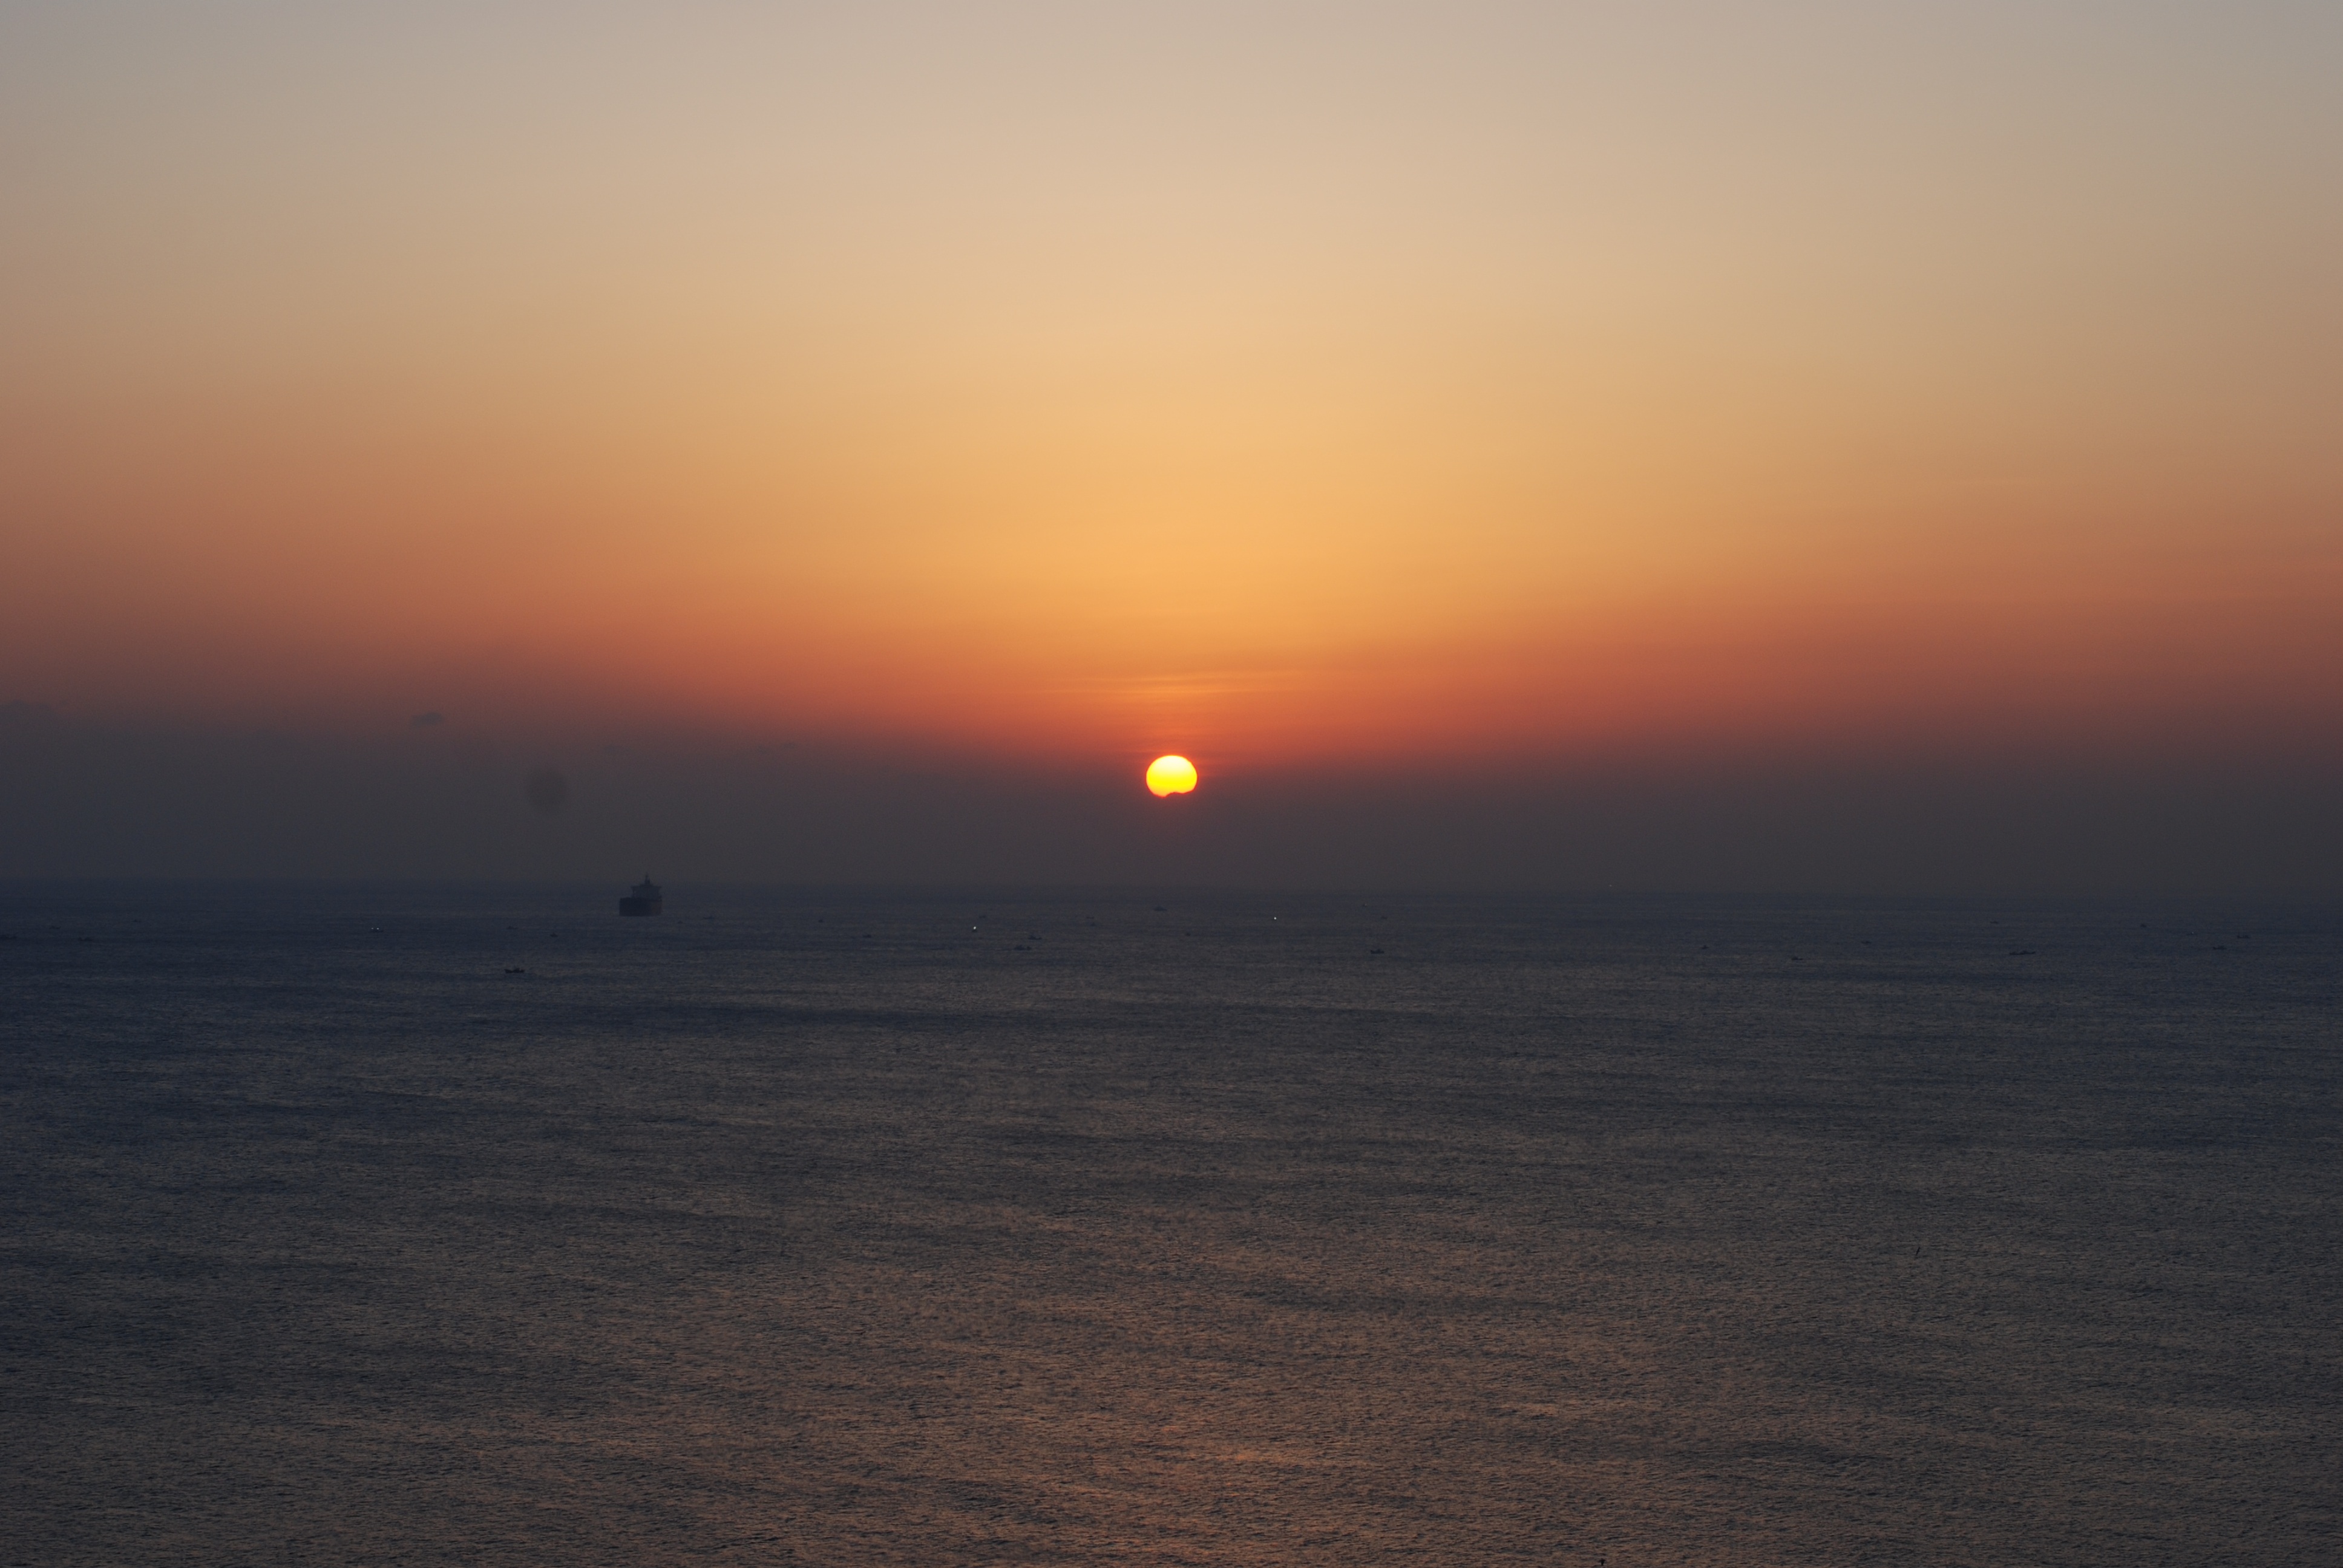
beach, sea, coast, ocean, horizon, sun, sunrise, sunset, sunlight, morning, dawn, atmosphere, coastal, dusk, evening, afterglow, atmospheric phenomenon, muk ho